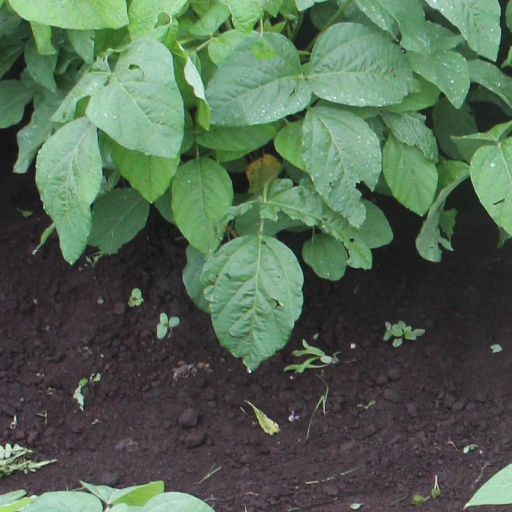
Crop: soybean